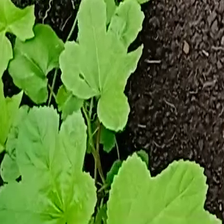
Weed species: Little_Mallow(Malva parviflora)